Pinechas (parashah)

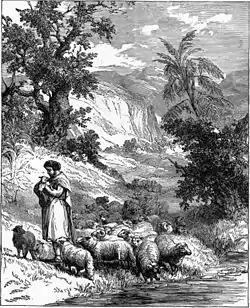
A Shepherd (illustration from the 1897 "Bible Pictures and What They Teach Us" by Charles Foster)

A midrash taught that the Israelites were counted on ten occasions: (1) when they went down to Egypt, (2) when they went up out of Egypt, (3) at the first census in Numbers, (4) at the second census in Numbers, (5) once for the banners, (6) once in the time of Joshua for the division of the land of Israel, (7) once by Saul, (8) a second time by Saul, (9) once by David, and (10) once in the time of Ezra.